Louisville in the American Civil War

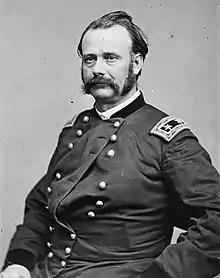
Union General Lovell Rousseau

On May 20, 1861, Kentucky declared its neutrality. An important state geographically, Kentucky had the Ohio River as a natural barrier. Kentucky's natural resources, manpower, and the L&N Railroad made both the North and South respect Kentucky's neutrality. President Lincoln and Confederate President Jefferson Davis both maintained hands-off policies when dealing with Kentucky, hoping not to push the state into one camp or the other. From the L&N depot on Ninth and Broadway in Louisville and the steamboats at Louisville wharfs, supporters of the Confederacy sent uniforms, lead, bacon, coffee and war material south. Although Lincoln did not want to upset Kentucky's neutrality, on July 10, 1861, a federal judge in Louisville ruled that the United States government had the right to stop shipments of goods from going south over the L&N railroad.